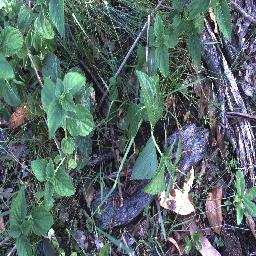
Label: lantana